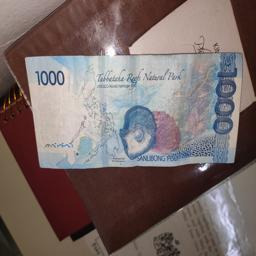
Label: 1000_Old_Back